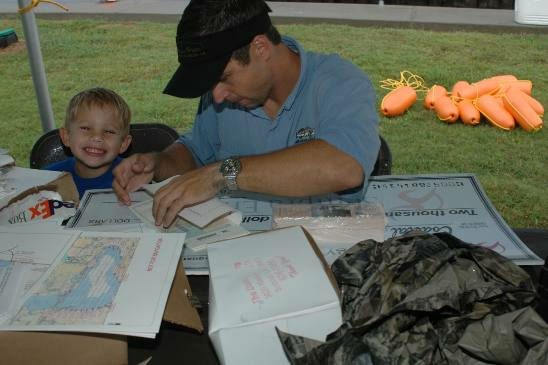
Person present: Yes